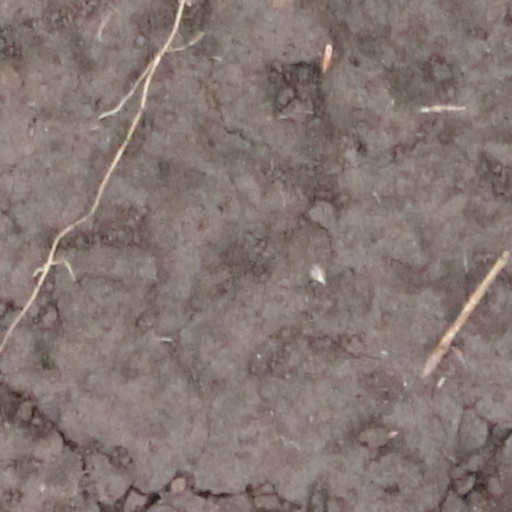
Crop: wheat